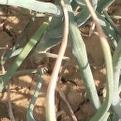
Crop: Onion
Condition: fusarium-d